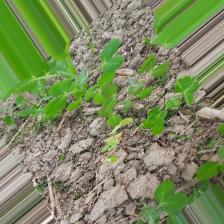
Label: Normal